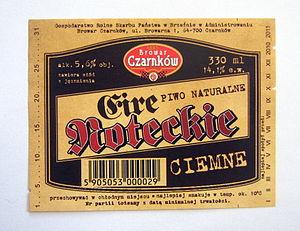
L'étiquette de bière est un morceau de papier ou de plastique collé sur une bouteille de bière et sur laquelle sont imprimées des informations légales et publicitaires permettant au consommateur d'être averti de certains risques et d'effectuer son choix. L'étiquette peut être illustrée de dessins, de photos, de reproductions d'œuvres d'art mais aussi jouer sur la typographie des différentes mentions.